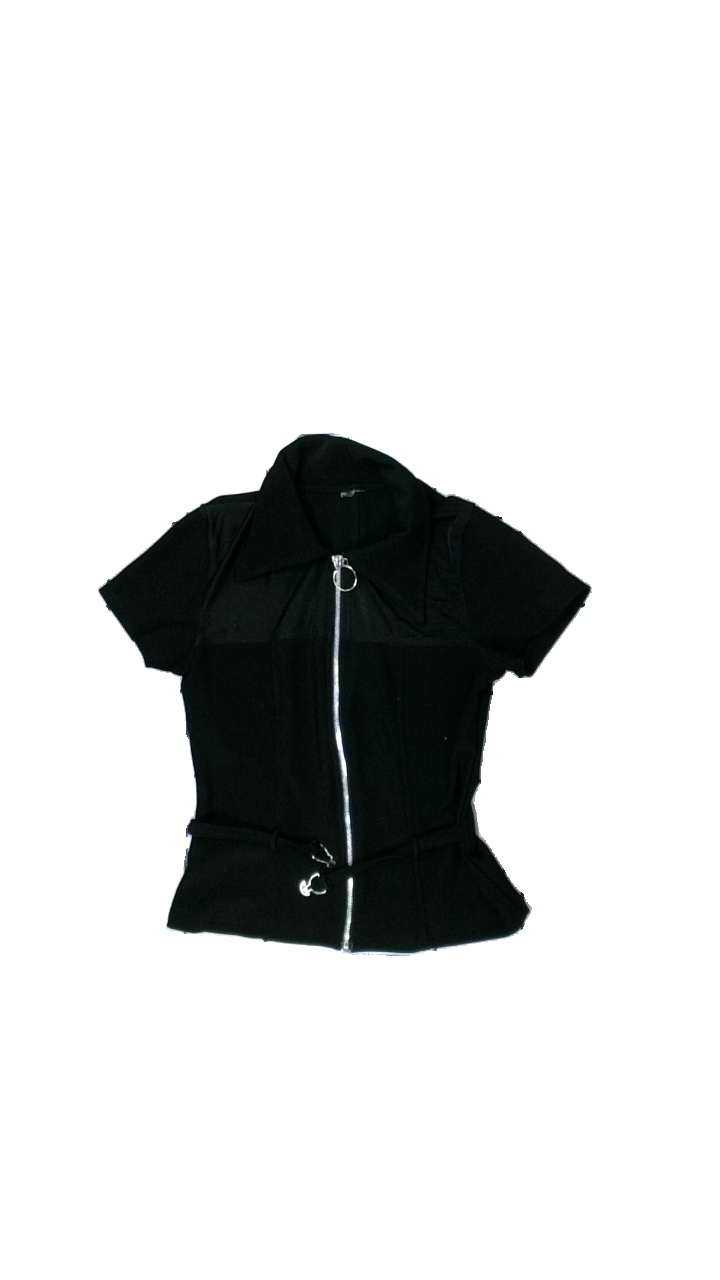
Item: Top (Ladies)
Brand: Missing
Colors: Black
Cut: Tight
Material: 100% Polyester
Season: All
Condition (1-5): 5
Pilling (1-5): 5
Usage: Reuse
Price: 50-100